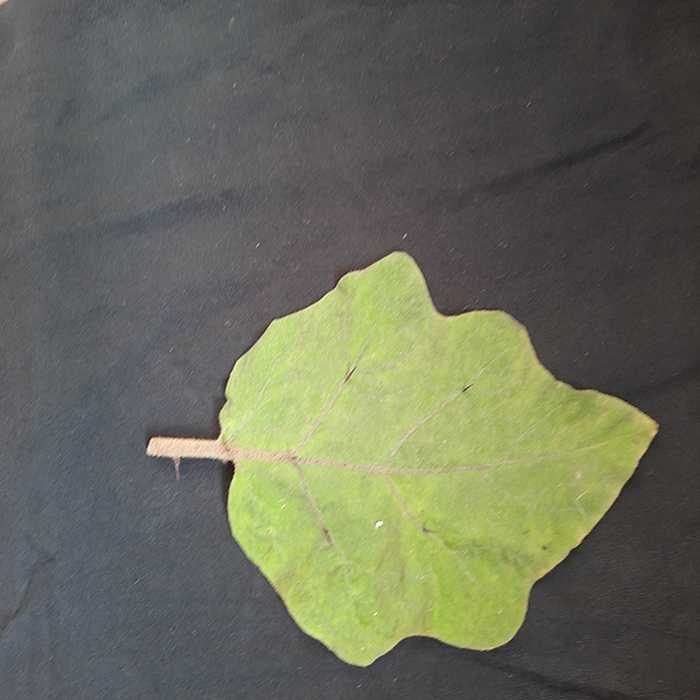
Plant: Eggplant
Label: Eggplant fresh leaf